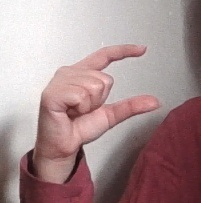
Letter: dal